Winterthur Hegi railway station

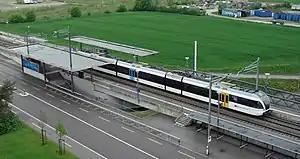
A train leaves Winterthur Hegi

Winterthur Hegi railway station is a railway station in the municipality of Winterthur, in the Swiss canton of Zurich. It is an intermediate stop on the standard gauge St. Gallen–Winterthur line of Swiss Federal Railways.